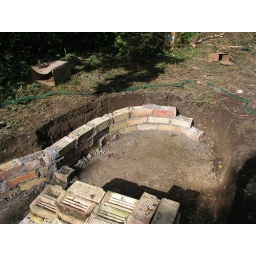
wall building day two: the view in the morning